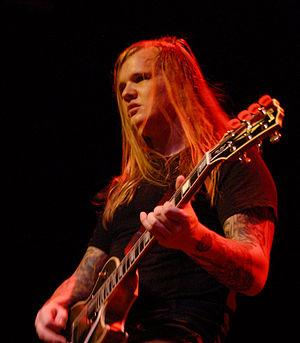
The Sword est un groupe de heavy metal américain, originaire d'Austin, au Texas. Le groupe est composé du chanteur, compositeur et producteur John « J, D » Cronise, du guitariste Kyle Shutt et du bassiste et ingénieur Bryan Richie. Leur batteur, Trivett Wingo, a annoncé le 11 octobre 2010 qu'il quittait le groupe, ne désirant plus continuer l'aventure.